Sailing at the 2015 Pan American Games

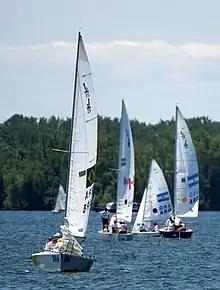
Sailing during the games

A total of 21 countries have qualified athletes. The number of athletes a nation has entered is in parentheses beside the name of the country.